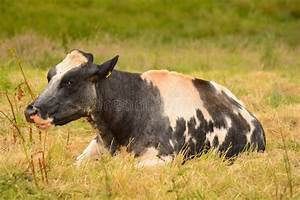
Label: mucca